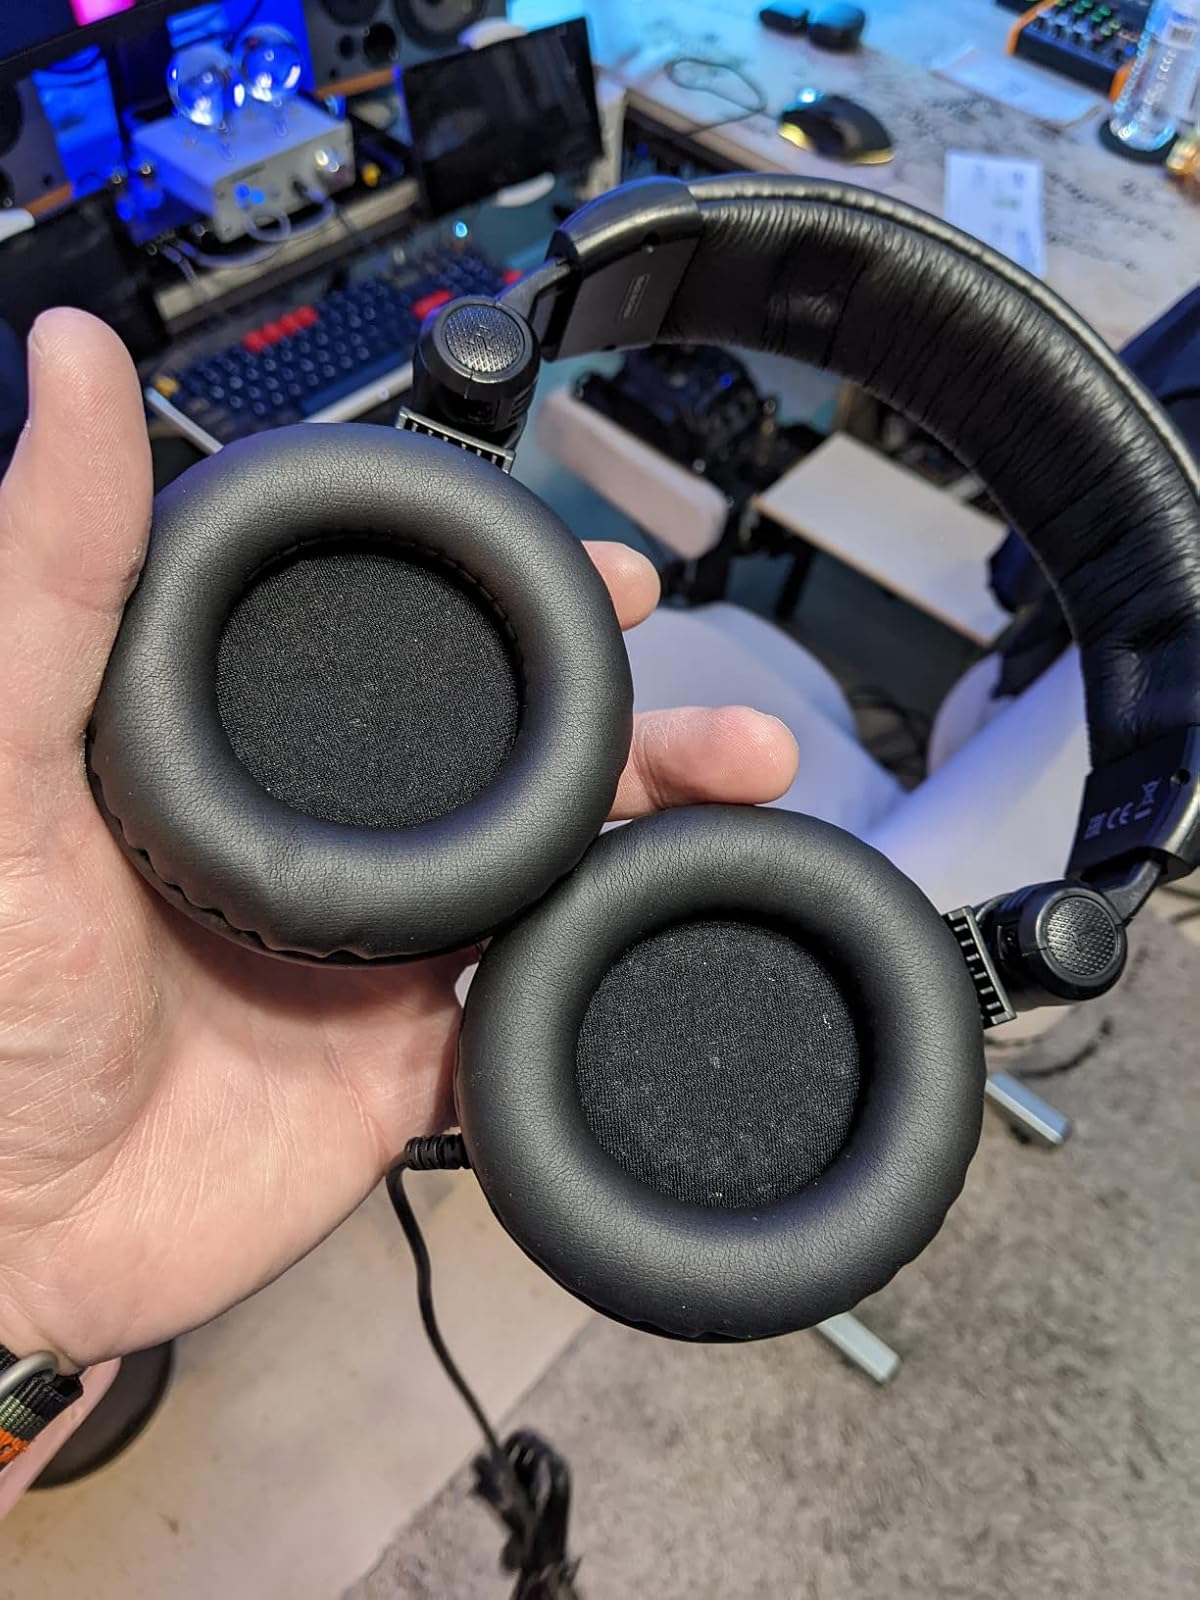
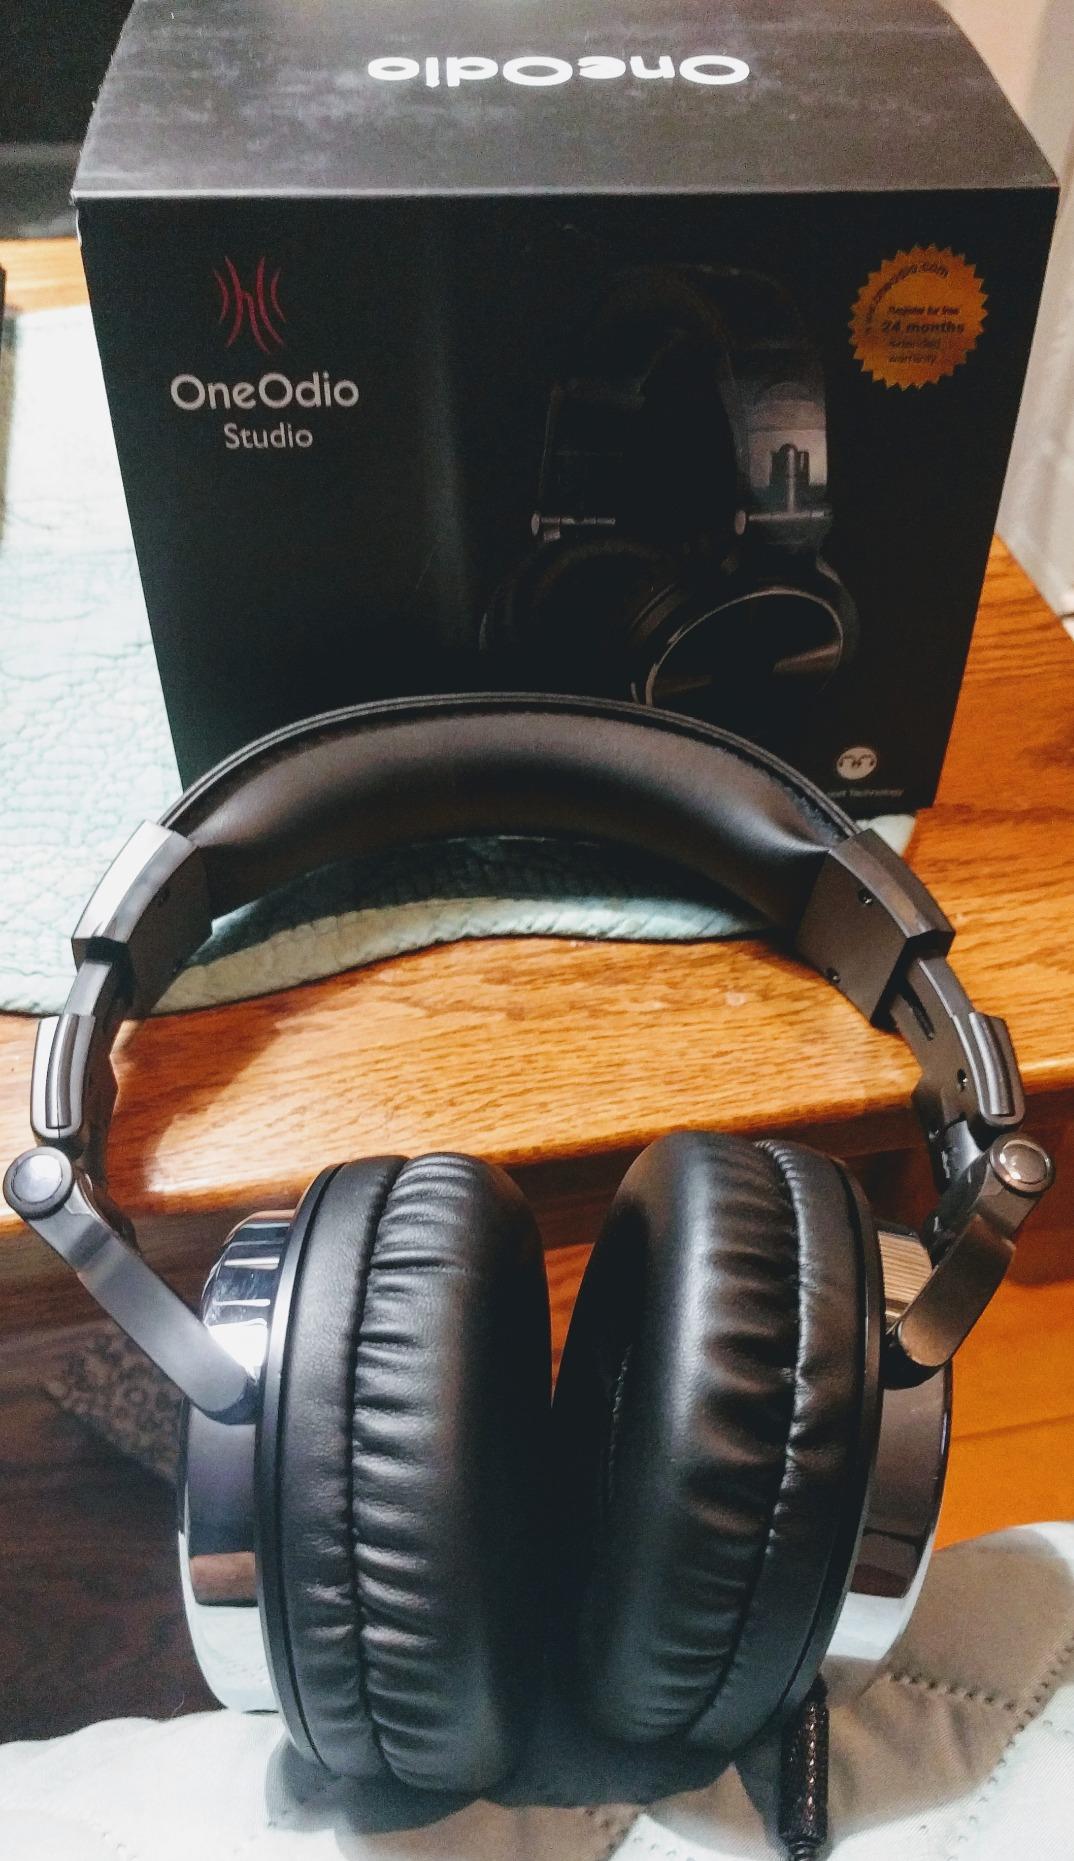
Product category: headphones
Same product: no